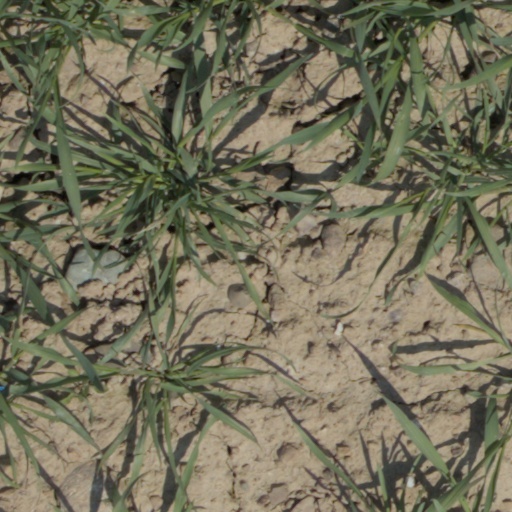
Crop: wheat